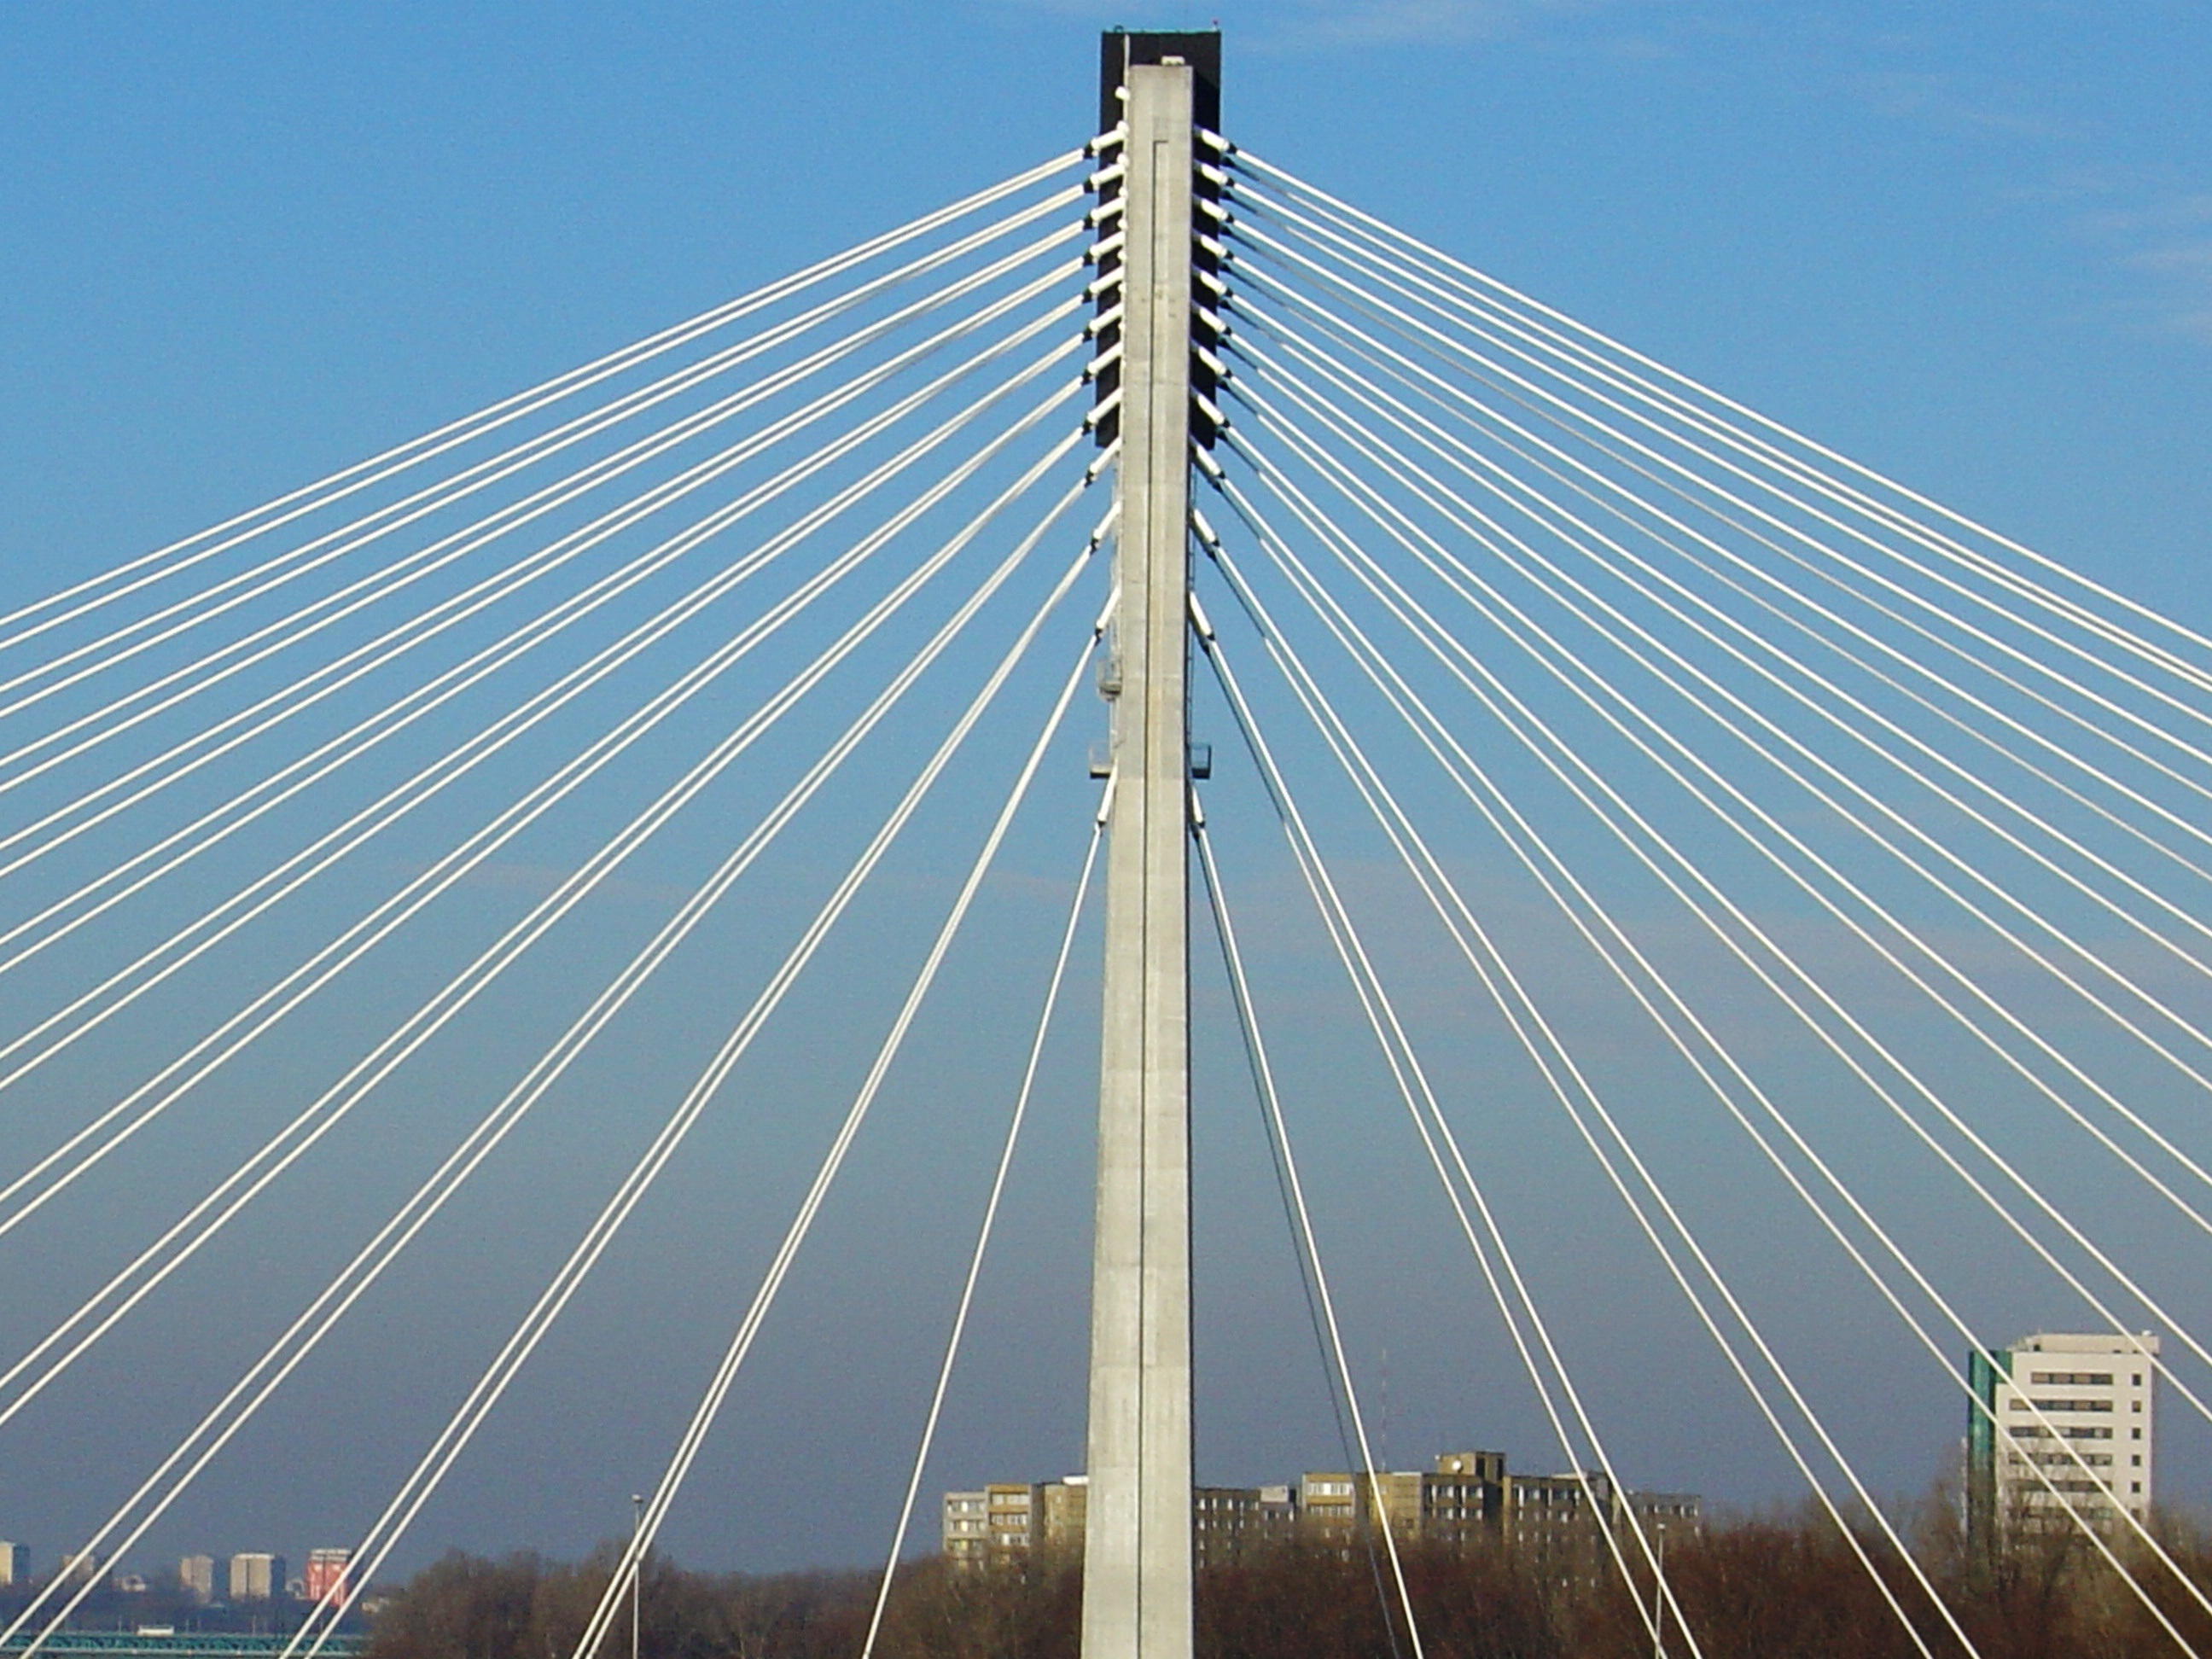
bridge, skyscraper, suspension bridge, line, mast, poland, warsaw, the viaduct, wisla, the capital of the, cable stayed bridge, nonbuilding structure